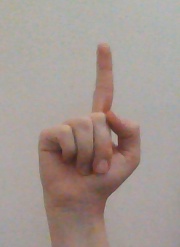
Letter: bb